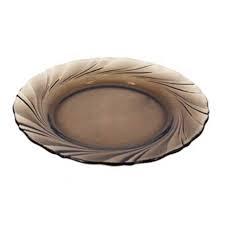
Waste category: glass